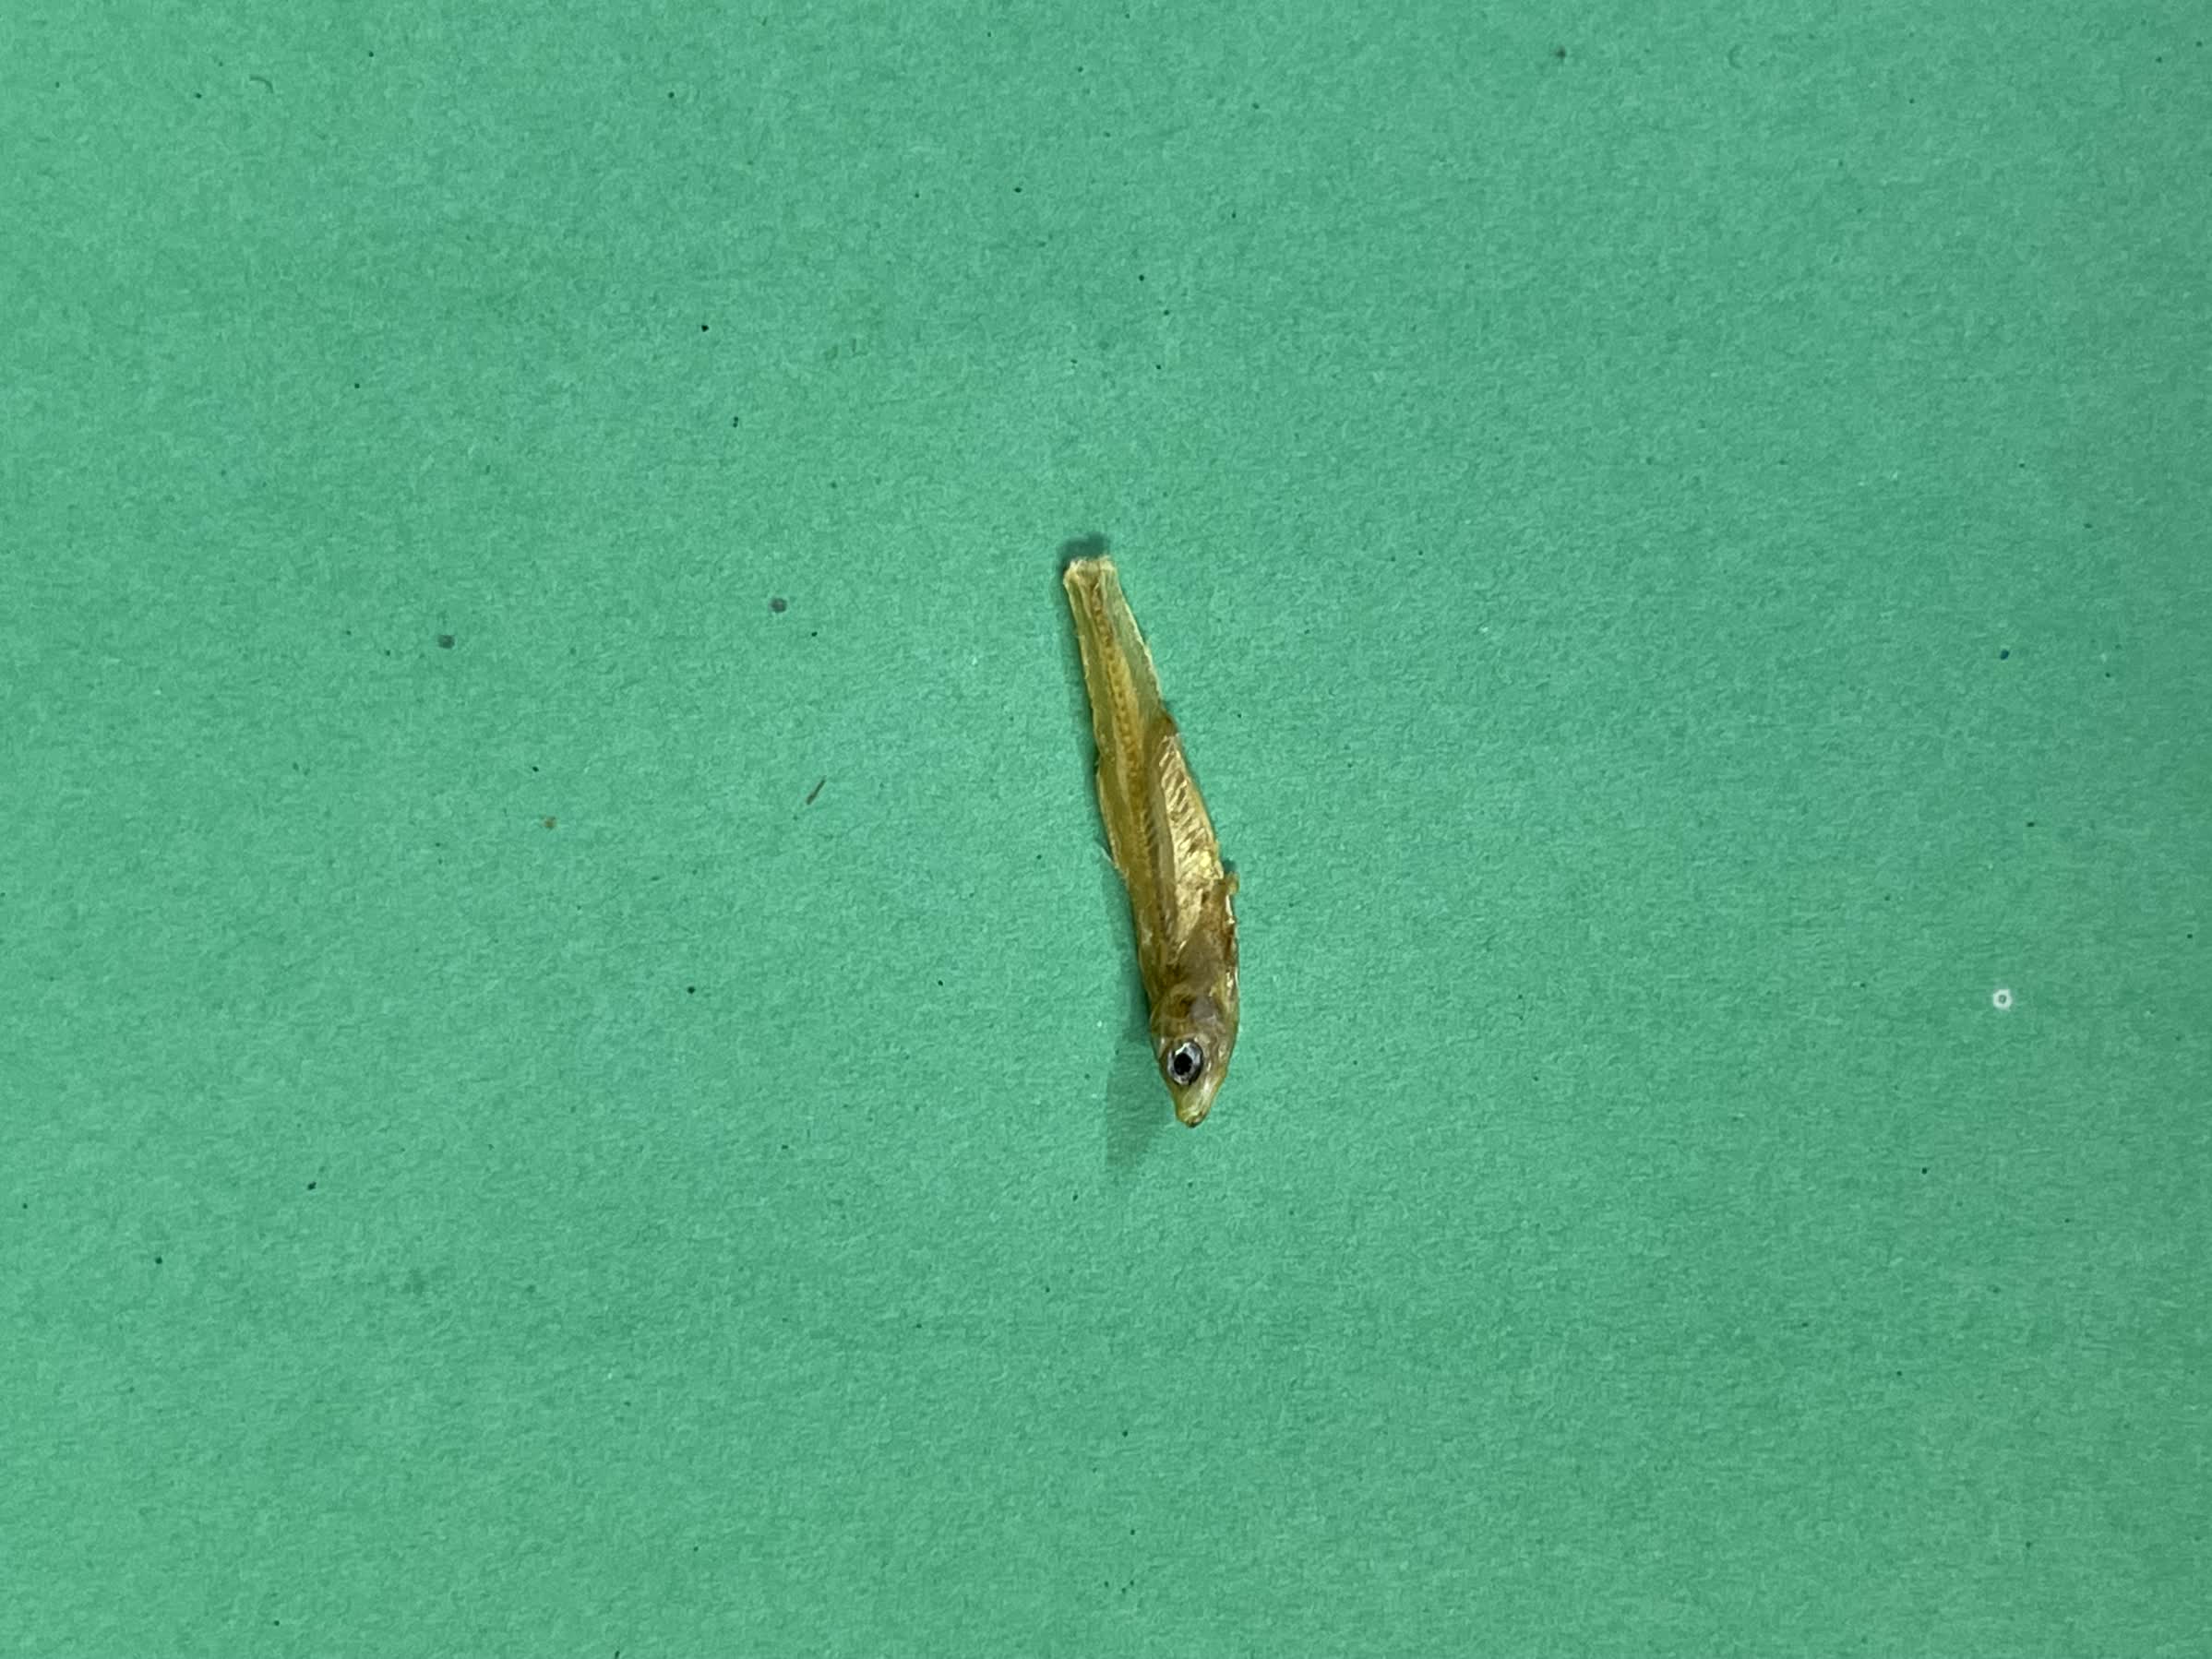
Species: kachki